Reflecting telescope

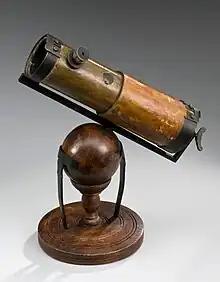
A replica of Newton's second reflecting telescope which was presented to the Royal Society in 1672.

The idea that curved mirrors behave like lenses dates back at least to Alhazen's 11th century treatise on optics, works that had been widely disseminated in Latin translations in early modern Europe. Soon after the invention of the refracting telescope, Galileo, Giovanni Francesco Sagredo, and others, spurred on by their knowledge of the principles of curved mirrors, discussed the idea of building a telescope using a mirror as the image forming objective. There were reports that the Bolognese Cesare Caravaggi had constructed one around 1626 and the Italian professor Niccolò Zucchi, in a later work, wrote that he had experimented with a concave bronze mirror in 1616, but said it did not produce a satisfactory image. The potential advantages of using parabolic mirrors, primarily reduction of spherical aberration with no chromatic aberration, led to many proposed designs for reflecting telescopes. These included one by James Gregory, published in 1663. In 1673, experimental scientist Robert Hooke was able to build this type of telescope, which became known as the Gregorian telescope.